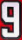
Number: 9